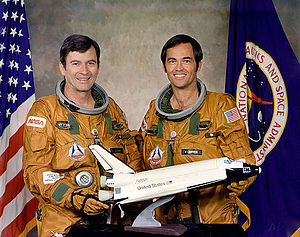
STS-1
(V-H) Besætningsmedlemmer John W. Young og Robert L. Crippen
STS-1 var NASAs første rumfærge-mission.